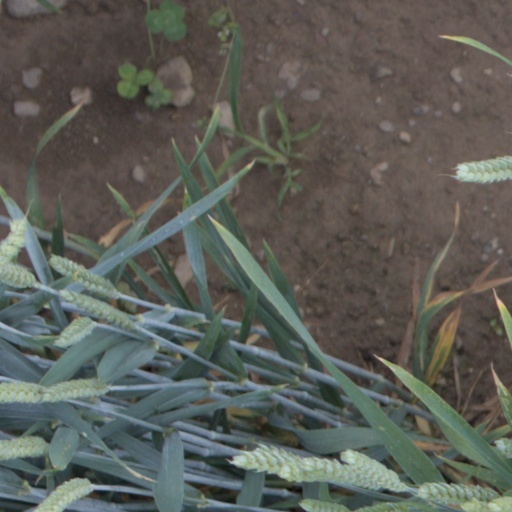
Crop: wheat